1998 Tour de France

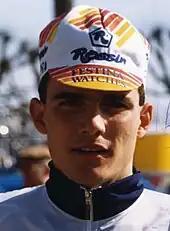
Richard Virenque ("pictured in 1993"), the leader of the team, which was expelled from the Tour after stage 6 following its management's admission to doping.

The route of the 1998 Tour de France was officially announced during a presentation at the Palais des congrès in Paris on 23 October 1997. First negotiations about a potential start of the race in Ireland took place in October 1996, with the Irish government securing funding of IR£2 million to host the event. The opening stages (known as the "Grand Départ") in Ireland were confirmed in early April 1997. Irish officials expected the race to bring in IR£30 million to the local economy. It was the first and so far only time that the Tour has visited Ireland. The race paid tribute to two famous former Irish professional cyclists: on the day before the prologue, a commemoration service was held in Kilmacanogue for Shay Elliott, the first Irish rider to ride the Tour and win a stage, and during stage 2 of the race, the route went through Carrick-on-Suir, the hometown of Sean Kelly, four-time winner of the Tour's points classification. Stage 2 also commemorated the 200th anniversary of French troops landing at Killala Bay during the Irish Rebellion of 1798.